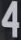
Number: 4